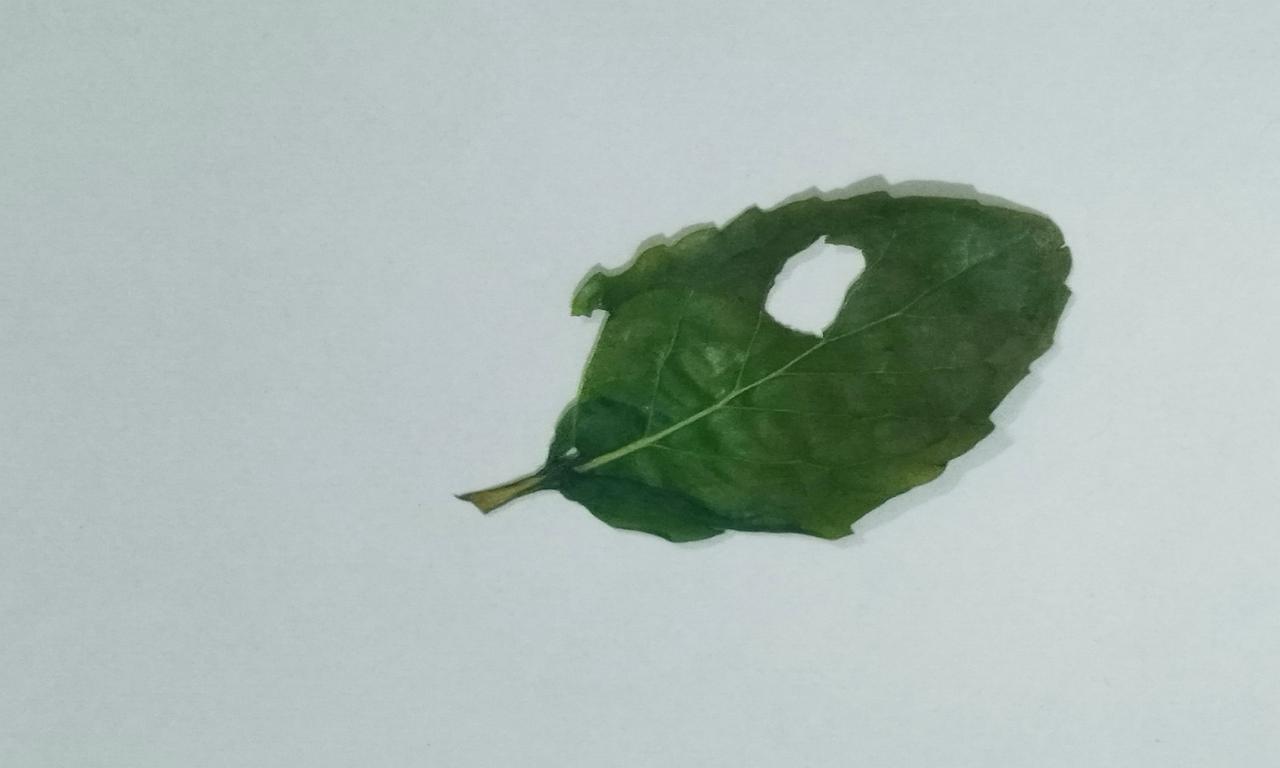
Label: Dried